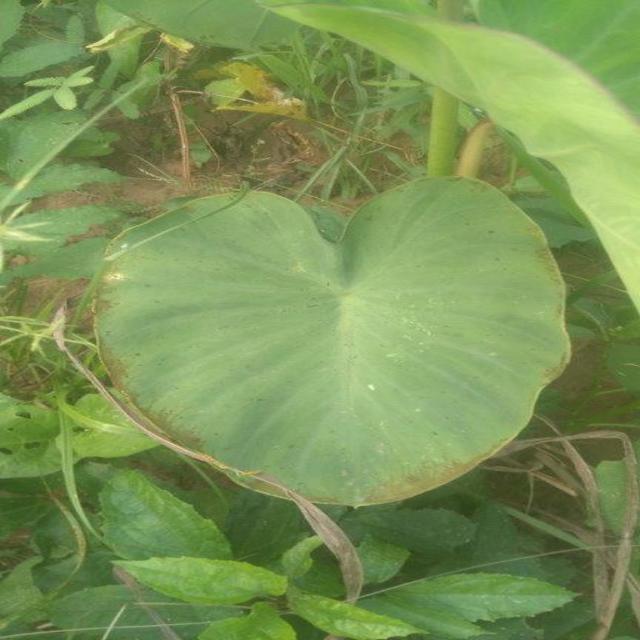
Label: Mid_Blight